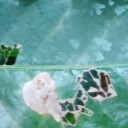
Label: Miner